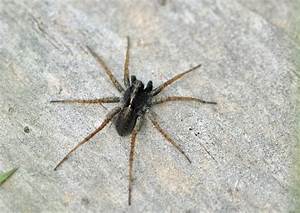
Label: ragno